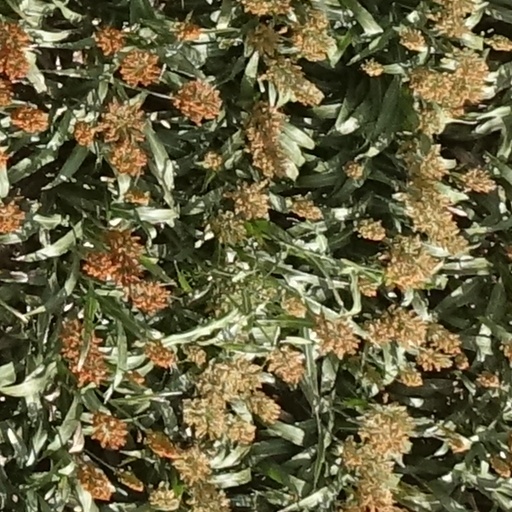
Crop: sorghum